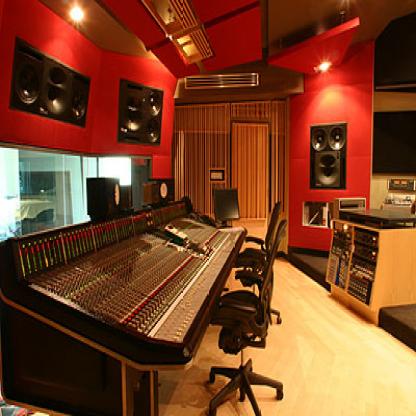
Scene: Indoor